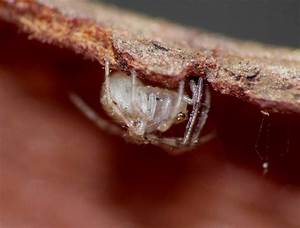
Label: spider